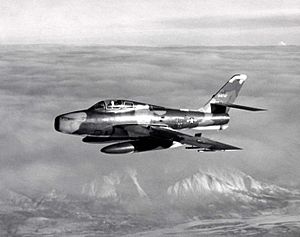
Republic F-84F Thunderstreak / Operationel historie
En Ohio Air National Guard F-84F, sidst i 1960'erne
Republic F-84F Thunderstreak var en Amerikansk-bygget turbojet jagerbomber med pilformede vinger. Selv om flyet var planlagt som en videreudvikling af den ligevingede Republic F-84 Thunderjet, endte F-84F med at være et nyt design. RF-84F Thunderflash var en fotorekognoscerings-version af det samme fly.